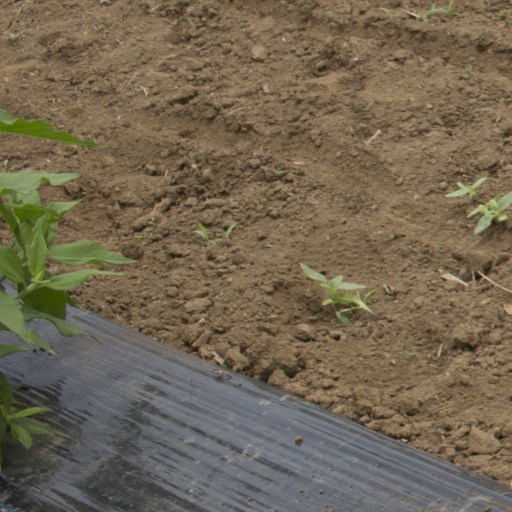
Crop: Jerusalem artichoke